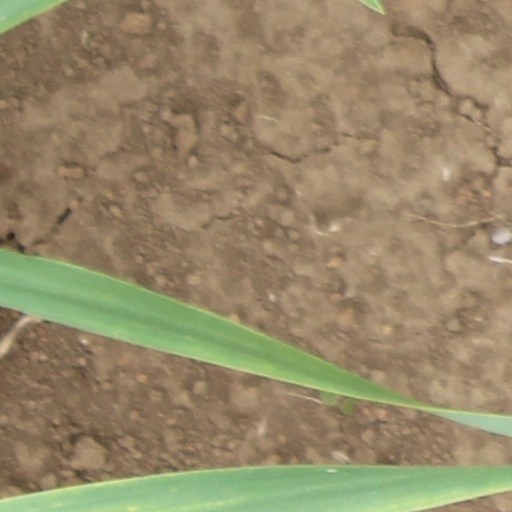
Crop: wheat